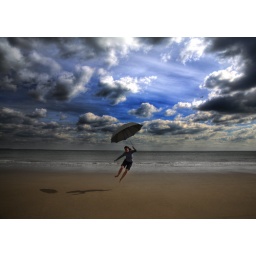
Wild and happy under the blue sky